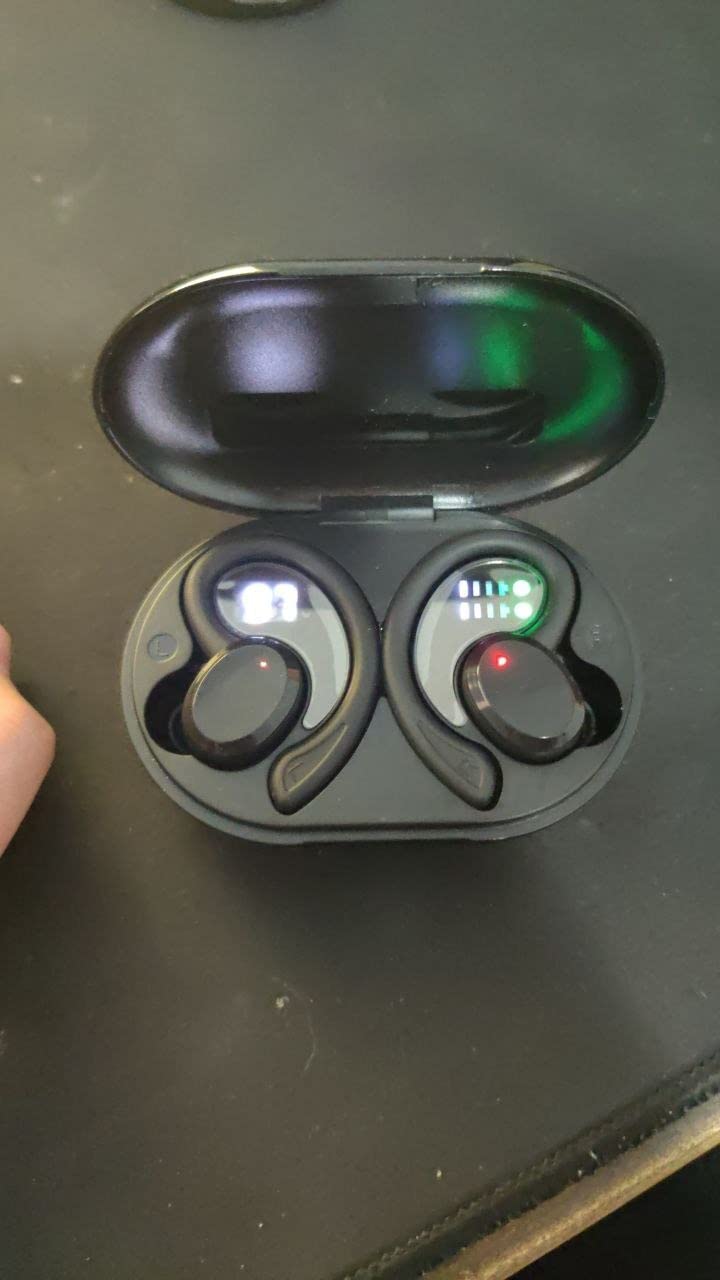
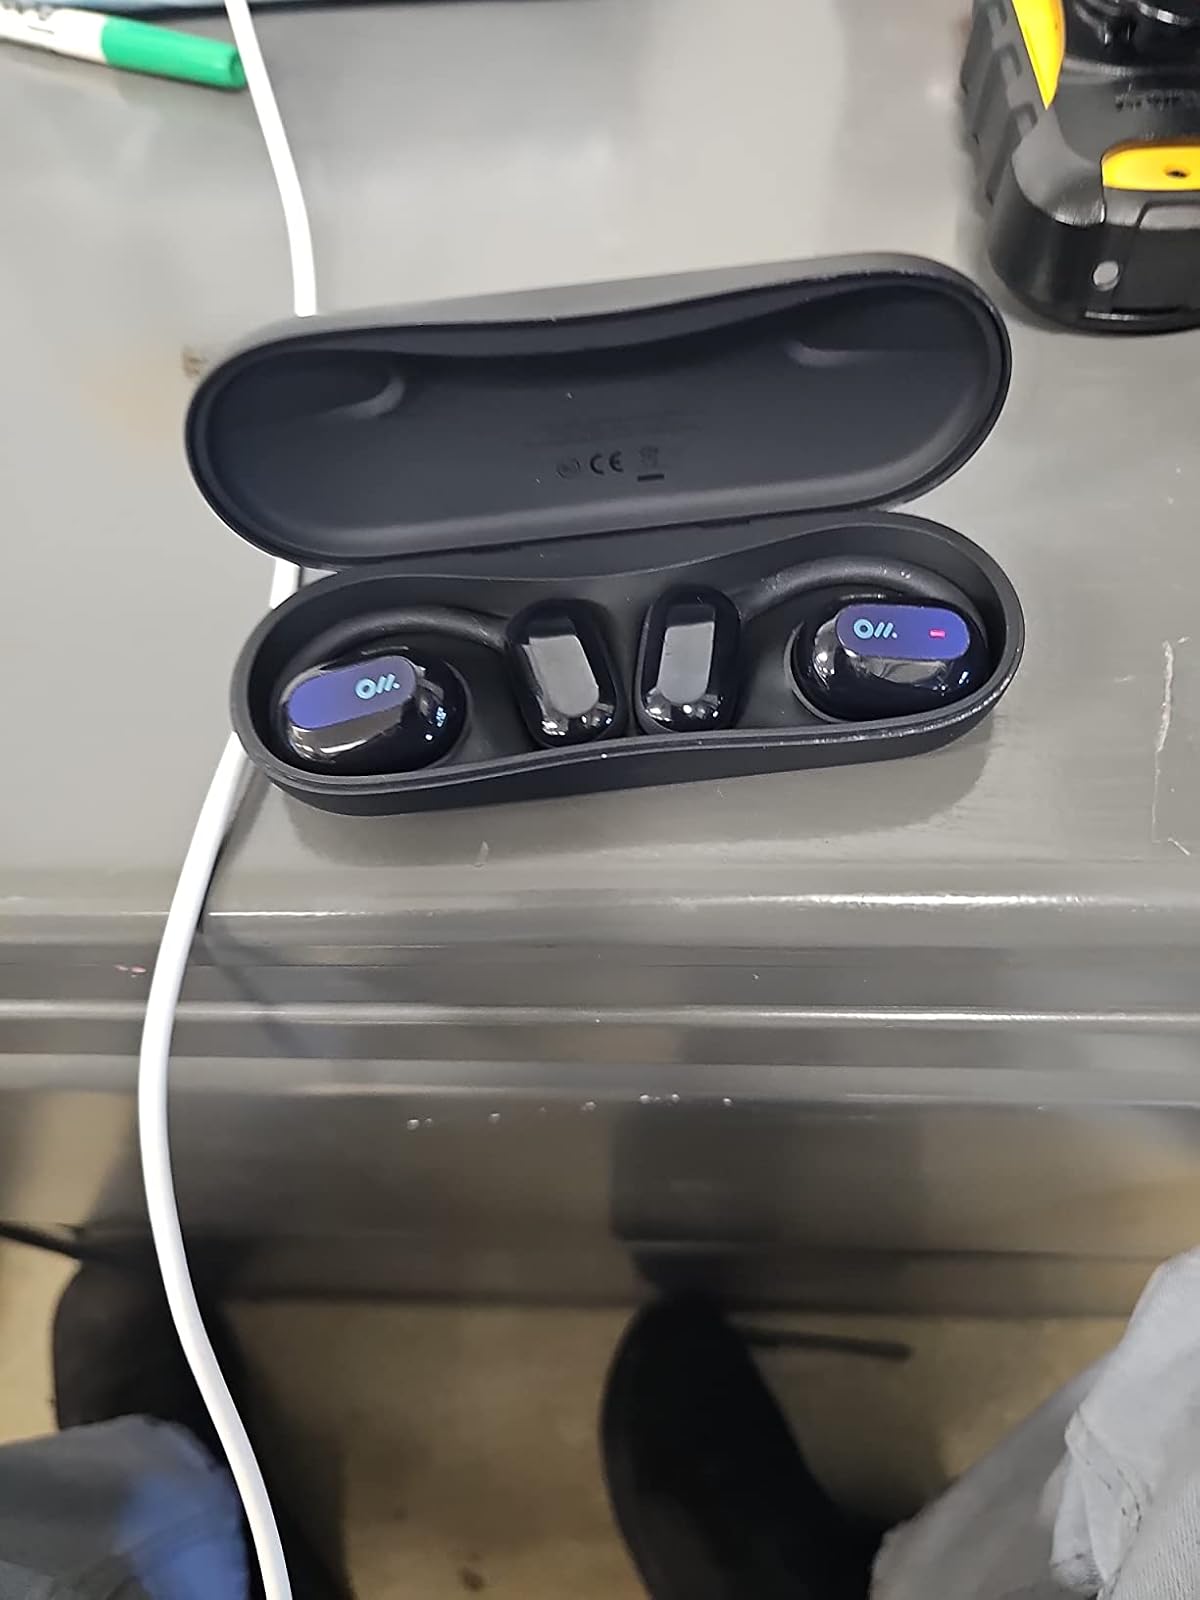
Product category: earbuds
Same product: no